Dui Duari

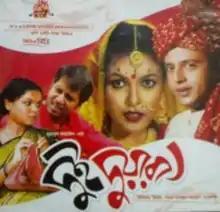
VCD Cover

Dui Duari also is a Bangladeshi Bengali-language film. The film was released in 2000. It was directed by Bangladeshi famous novelist, film director-writer Humayun Ahmed, produced and distributed by his film producer-distributor company called as "Nuhash Chalachitra". Stars include Riaz, Mahfuz Ahmed, Meher Afroz Shaon, Masud Ali Khan, Amirul Haque Chowdhury, Dr.Ezazul Islam, Shamima Nazneen, Shabnam Parvin, Nasima Khan and many more.